Broadway Methodist Tabernacle

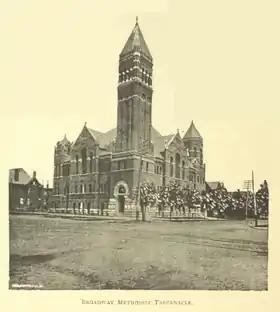
Broadway Methodist Tabernacle

Broadway Methodist Tabernacle was a prominent Methodist church in Toronto, Ontario, Canada, that existed from 1872 to 1924. The congregation was originally housed in a wood chapel at the intersection of Spadina Avenue and Dundas Street, which at that time was known as St. Patrick Street. It was originally named the Spadina Avenue Methodist Church. Rapid growth in the congregation saw it seek a new home, and in 1876 a larger lot was purchased at the northeast corner of Spadina and College Street. The wooden church was transported on rollers north to the new location. The old site eventually became the location of the Standard Theatre.